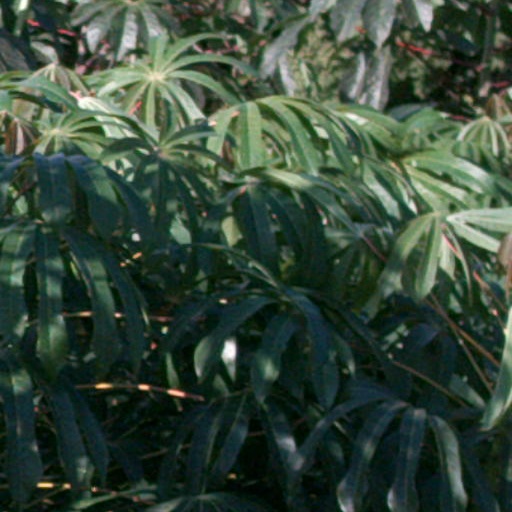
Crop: cassava